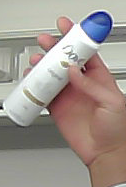
Product: dove_spray